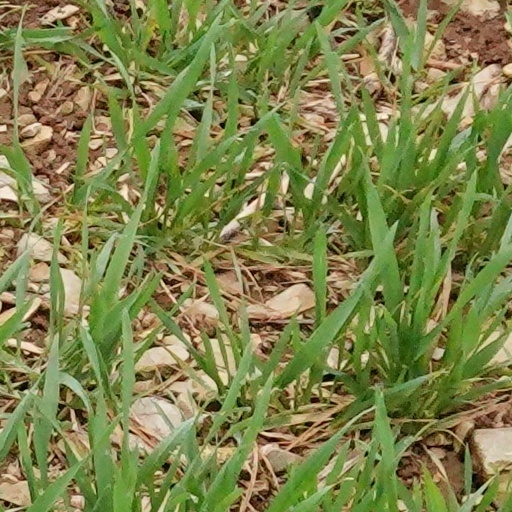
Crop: wheat